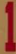
Number: 1